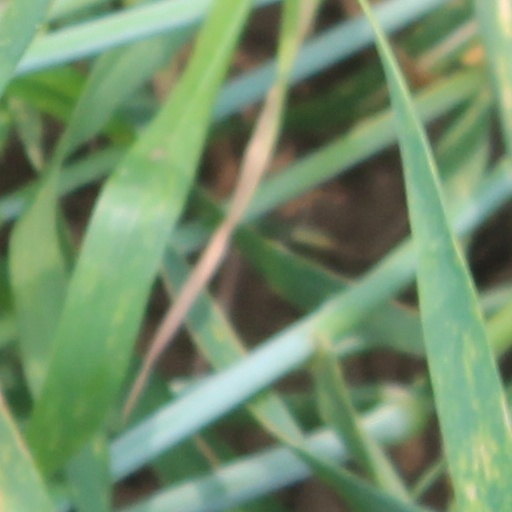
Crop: wheat